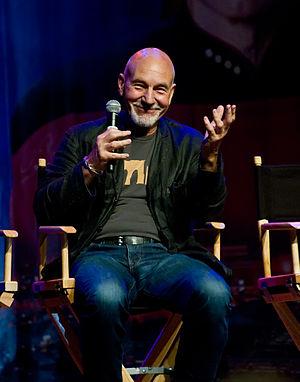
Star Trek: La Nouvelle Génération est une série télévisée de science-fiction américaine en 178 épisodes de 45 minutes, créée par Gene Roddenberry et diffusée entre le 28 septembre 1987 et le 23 mai 1994 en syndication.